Hancock, Michigan

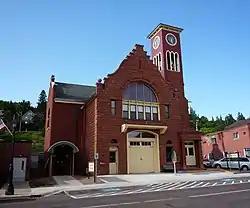
The Hancock Town Hall and Fire Hall is listed on the National Register of Historic Places.

Hancock is located within Ojibwa (Chippewa) homelands and ceded-territory established by the Treaty of 1842. The founding of the settlement of Hancock began during the summers of 1847 and 1848, when a small group of prospectors laboring on a rugged hillside (later named Quincy Hill) discovered a sequence of prehistoric Ojibwe copper mining pits, stretching out for 100 feet along the local amygdaloid lode. Upon inspecting one, they realized that the Native Americans were able to take copper in small quantities through these pits. The discovery formed the basis upon which the Quincy Mining Company was created in October 1848, under a special charter granted by the legislature.